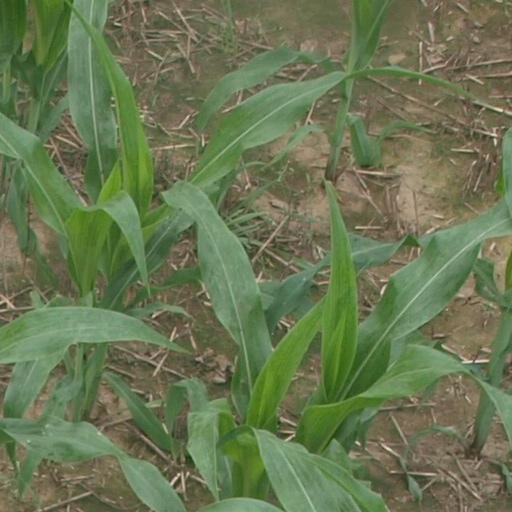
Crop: maize; corn